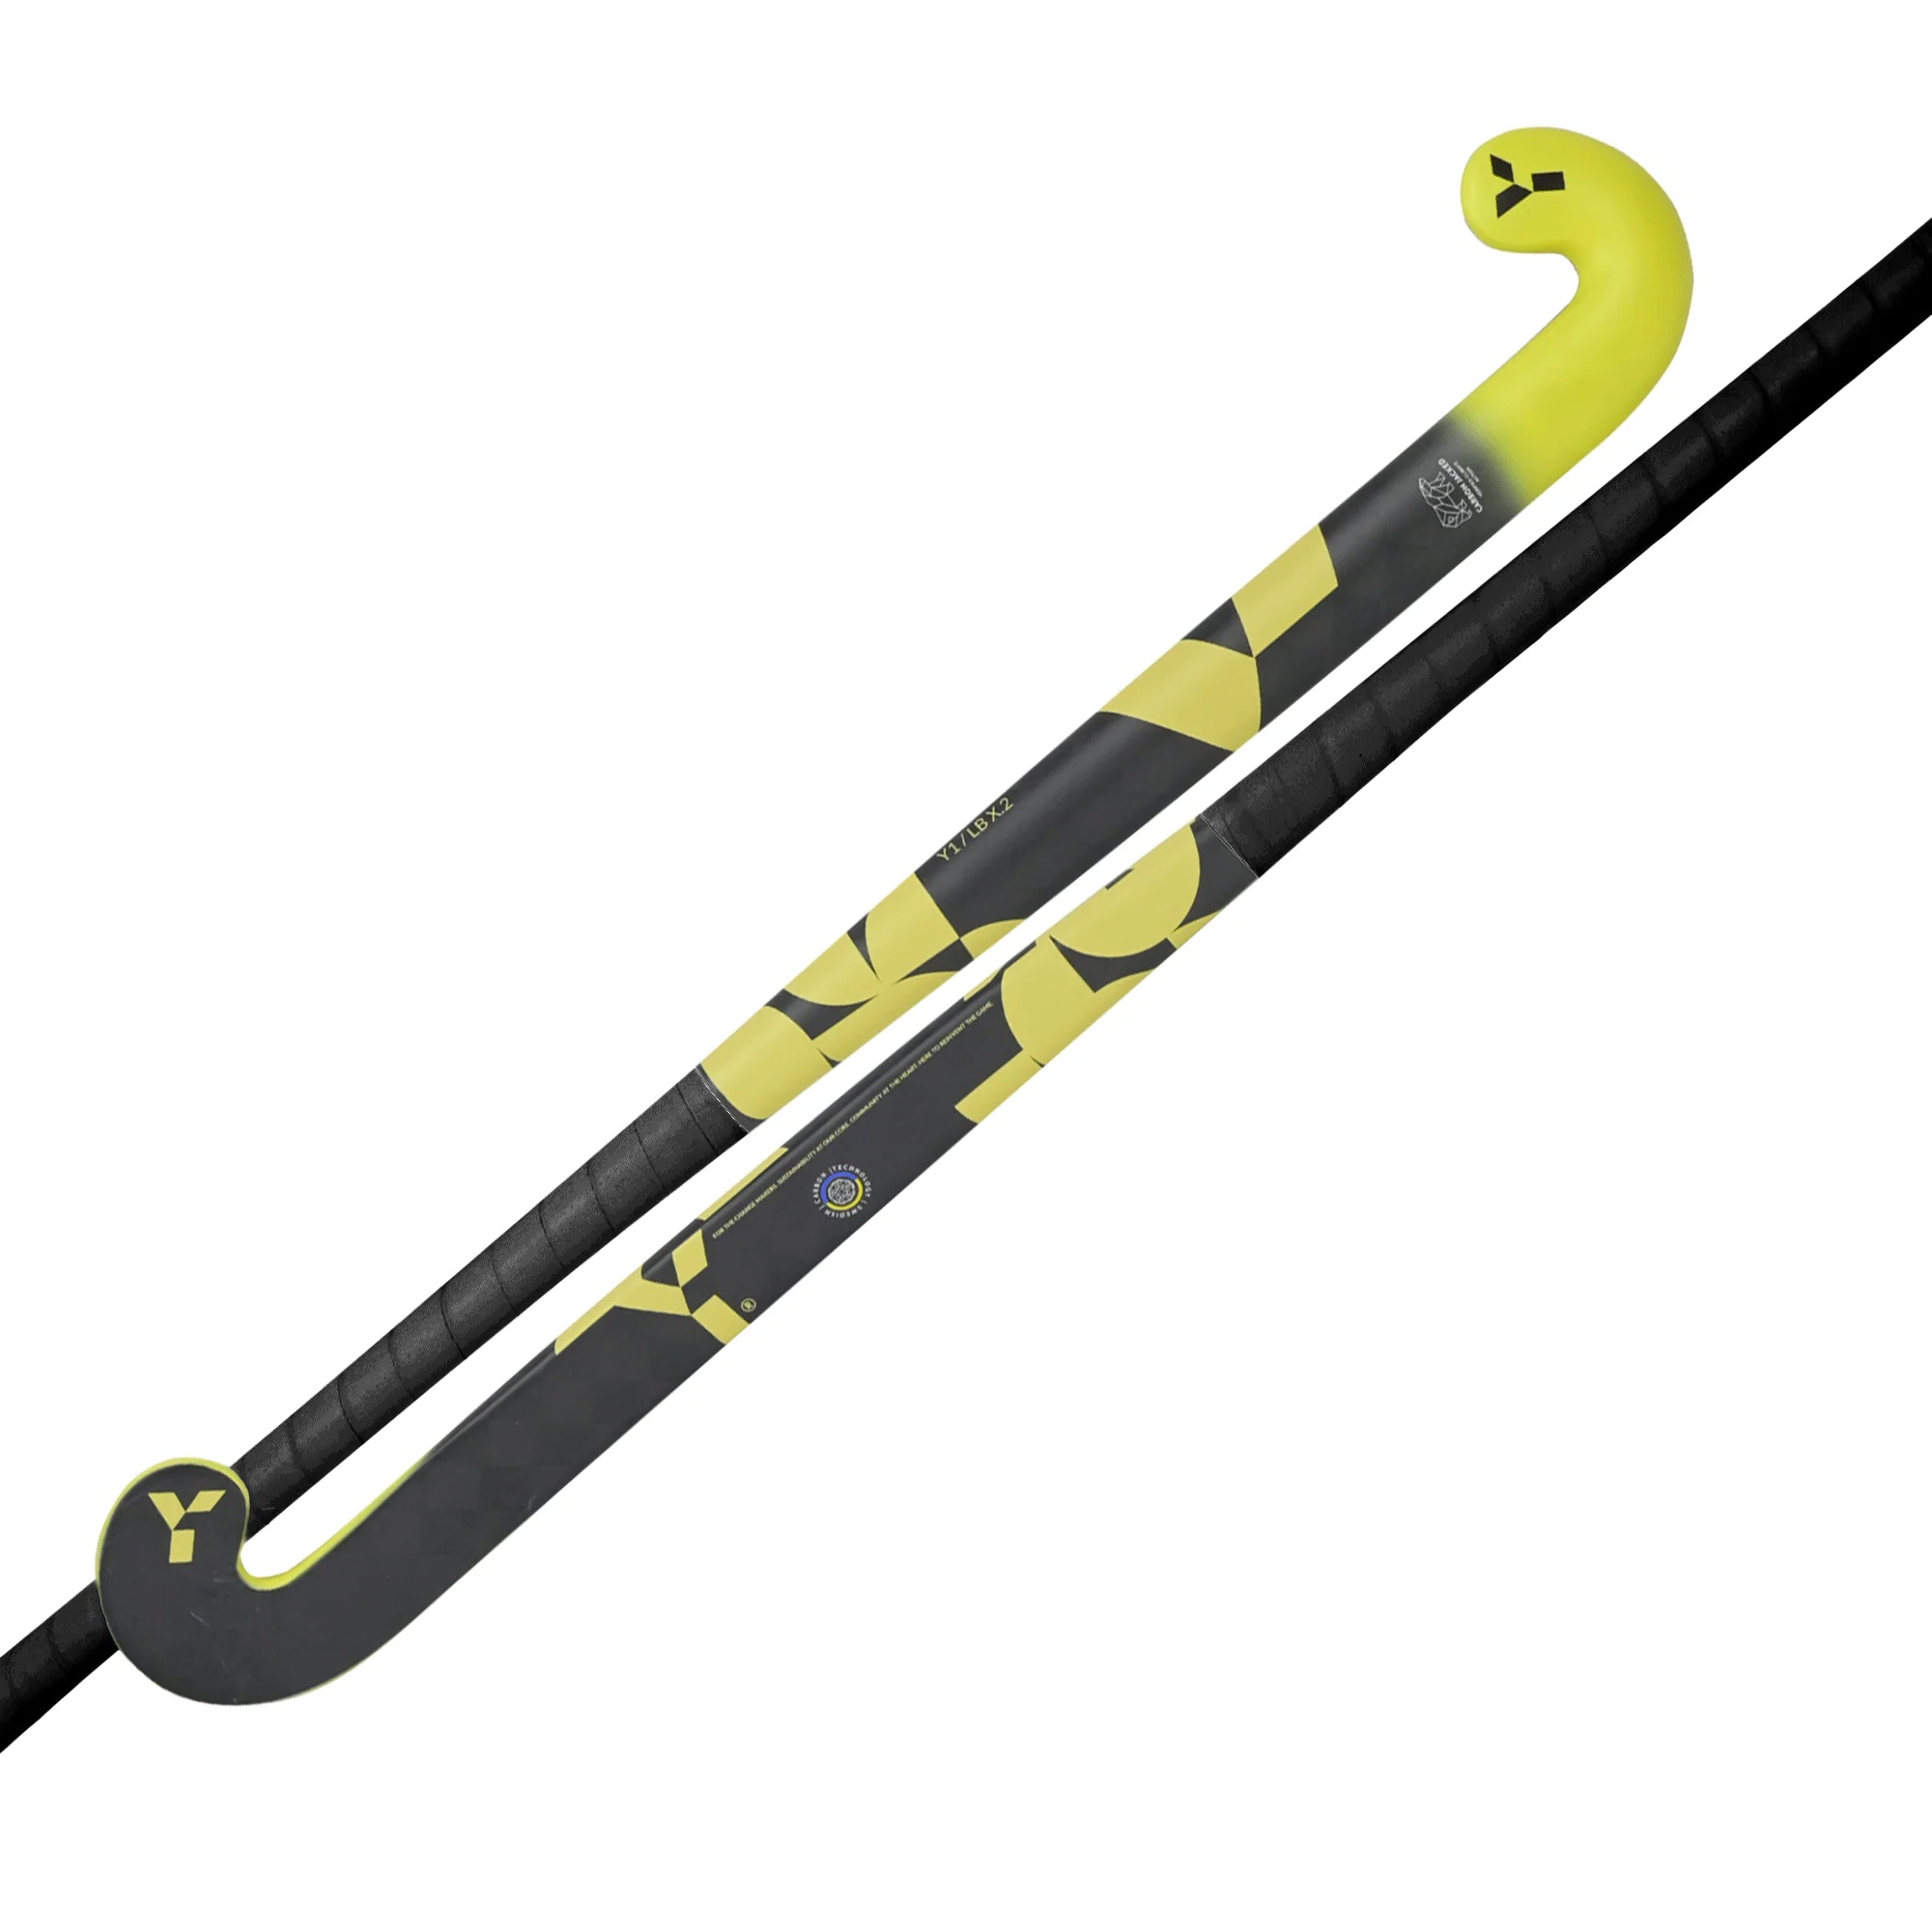
Y1 LB X.2 Hockey Stick - 25/26
Designed with a slightly thinned head profile allowing you to get under the ball more easily. It has the Y1 ‘Dynamic Bow' for the perfect slingshot action when drag flicking, which makes it the obvious choice for drag flickers and aerial specialists. Our most popular range, as used by athletes who prefer a slightly softer touch than the LB X. Specifics Composition: 80% Premium Japanese Carbon & 20% Aramid/Fibreglass Swedish X Carbon Jacket Balance point: 39cm +/- 1cm Weight: 525 grams +/- 10g Bow: 24.5mm Bow placement: 200mm Y1 Technologies Y1 Swedish X Carbon & Japanese Carbon Hybrid Technology ‘Shaved’ head design for ease of 3D skills on the move and reverse lifting Y1 ‘Recurved Toe’ design for easy picking on the reverse and 3D skills Y1 'Dynamic Bow' specifically designed for drag flickers Bristled Extended High Control Area on head/shaft (EHCA) Hot Edge - Enhanced Backhand Zone for Power Y1 Durashock Blend end cap to improve shock absorption and power transfer
Brand: Y1
Category: Sporting Goods > Athletics > Field Hockey & Lacrosse > Field Hockey Sticks